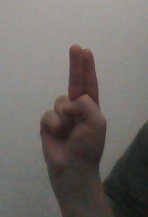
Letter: taa